Jalayirid Sultanate

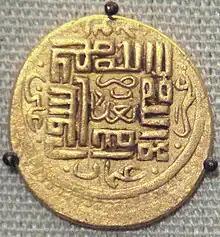
Jalairid coinage with the Arabic inscription of four Rashidun caliphs name, Baghdad, 1382–1387.

According to historian Patrick Wing, while the Jalayirid sultans sought to preserve the social and political order of the Ilkhanate, they claimed to be the legitimate heirs of the rule of this order. At the center of the claims of the Jalayirid regarding the Ilkhanid heritage was their attempt to control Azerbaijan, the main center of the Ilkhanate. This province represented the symbolic heritage and material wealth of the Ilkhanate and became the focus of the Jalayirid political program.